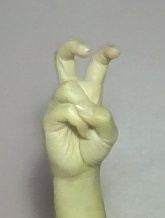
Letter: toot